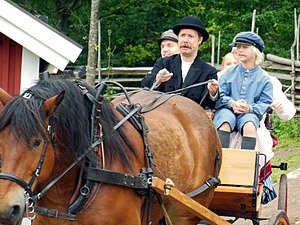
Astrid Lindgrens Värld
Astrid Lindgrens Värld er en 130.000 m² stor forlystelsespark i Astrid Lindgrens fødeby, Vimmerby, Kalmar län i Småland, Sverige. Parken er en temapark med miljøer fra Astrid Lindgrens børnebøger. Astrids Lindgrens Värld er siden indvielsen konstant blevet udbygget og fornyet. Her kan man møde Pippi Langstrømpe, Emil fra Lønneberg, Karlsson på taget og mange andre af Astrid Lindgrens figurer. I løbet af sommersæsongen spilles der dagligt teater med sang, musik og dans på scenerne rundt om i parken.